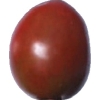
Label: tomato_cherry_maroon